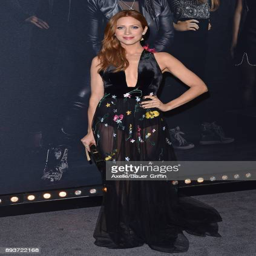
actor arrives at the premiere